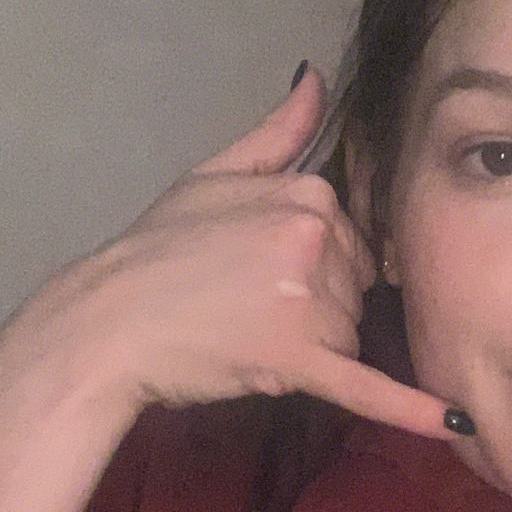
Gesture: call